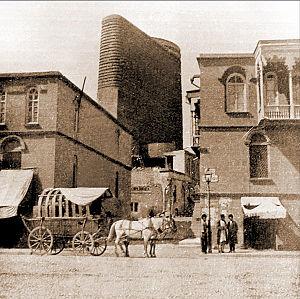
La tour de la Vierge est une tour fortifiée de la « Vieille ville » de Bakou, en Azerbaïdjan, et une des composantes importantes de la « façade » maritime de la ville. La tour est construite sur une falaise, couverte de pierres de taille et protégée par un rempart avec une structure de saillies semi-circulaires, s’élevant du pied presque jusqu’au sommet.